Eric Nussbaumer

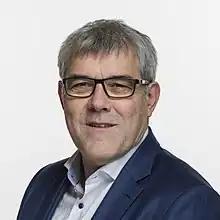
Official portrait, 2019

Eric Nussbaumer (born 11 September 1960) is a politician of the Social Democratic Party of Switzerland (SP) and member of the National Council, the lower chamber of the Swiss Parliament. He is a former President of the National Council.